Sydney M. Smith

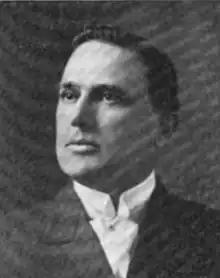
Chief Justice Sydney M. Smith in 1923

Sydney McCain Smith (April 9, 1869 – July 24, 1948) was a justice of the Supreme Court of Mississippi from 1909 to 1948, and its chief justice starting in 1912. His 39-year tenure made him "by far the longest-serving Mississippi Supreme Court justice".